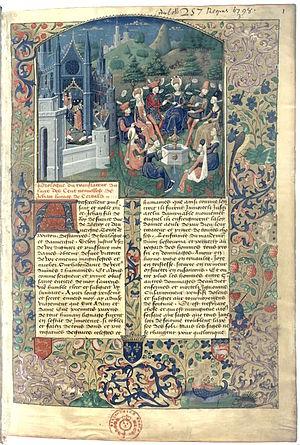
BnF Fr. 129 Boccace Décaméron Fol 1, Entretien des conteurs et armes de Rouen, Normandie et France
Le Maître de l'Échevinage de Rouen est un maître anonyme enlumineur actif à Rouen entre 1450 et 1485. Il est nommé ainsi d'après les cinq manuscrits qu'il enlumina, entre 1457 et 1480 environ, pour la librairie des échevins de Rouen. On lui trouve aussi le nom Maître du Latini de Genève, d'après ses illustrations d'un manuscrit de Brunetto Latini conservé à Genève.